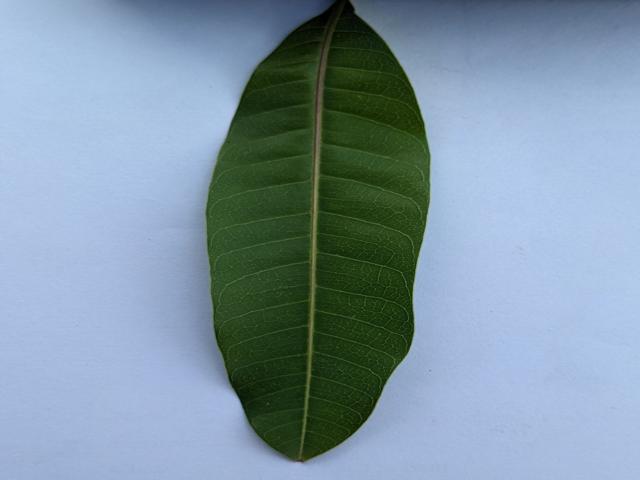
Mango leaf variety: Amrapali